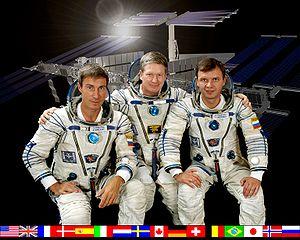
Décollage :
L'expédition 1 fut la première mission habitée à bord de la Station spatiale internationale.